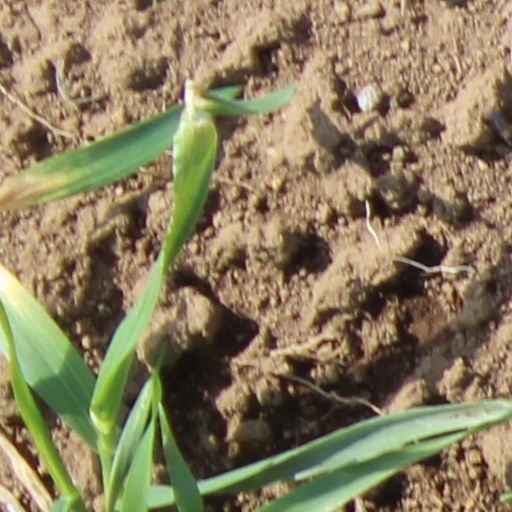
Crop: wheat